Mount Lagado

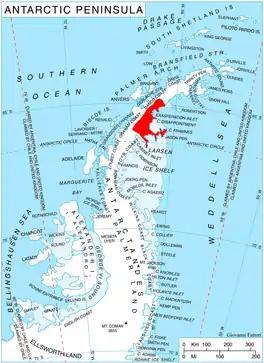
Location of Oscar II Coast on Antarctic Peninsula.

Mount Lagado is a mountain rising to about on the south side of Leppard Glacier, west of Target Hill, on Oscar II Coast, Graham Land, Antarctica. In association with names from Jonathan Swift's "Gulliver's Travels" grouped in this area, it was named by the UK Antarctic Place-Names Committee in 1988 after Lagado, the capital of the flying island of Laputa.